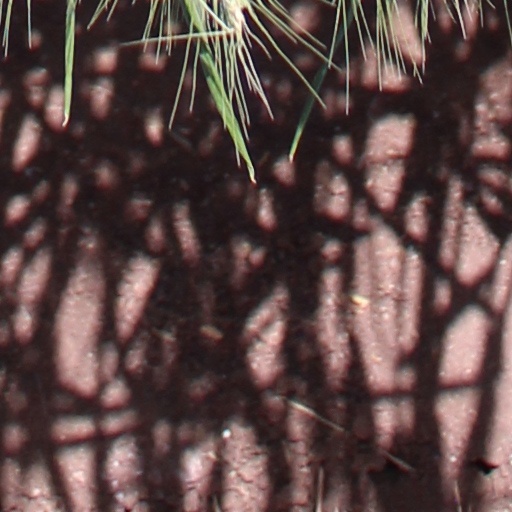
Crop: wheat